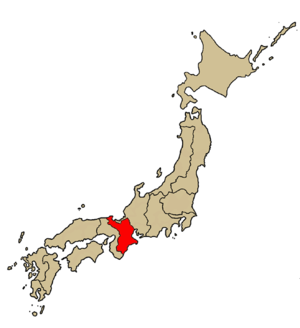
Le diocèse de Kyoto est un siège de l'Église catholique suffragant de l'archidiocèse d'Osaka. En 2013, il comptait 18 096 baptisés pour 7 177 069 habitants. Il est tenu par Mᵍʳ Paul Yoshinao Otsuka.